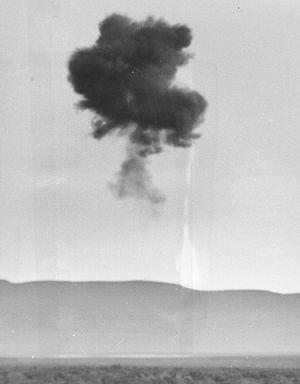
L'opération Plumbbob est le nom donné à une série d'essais nucléaires américains qui s'est déroulée du 28 mai au 7 octobre 1957 au site d'essais du Nevada après l'opération Redwing et avant le Project 58. C'est la plus importante, la plus longue et la plus controversée des séries de tests nucléaires menés sur le territoire continental des États-Unis.